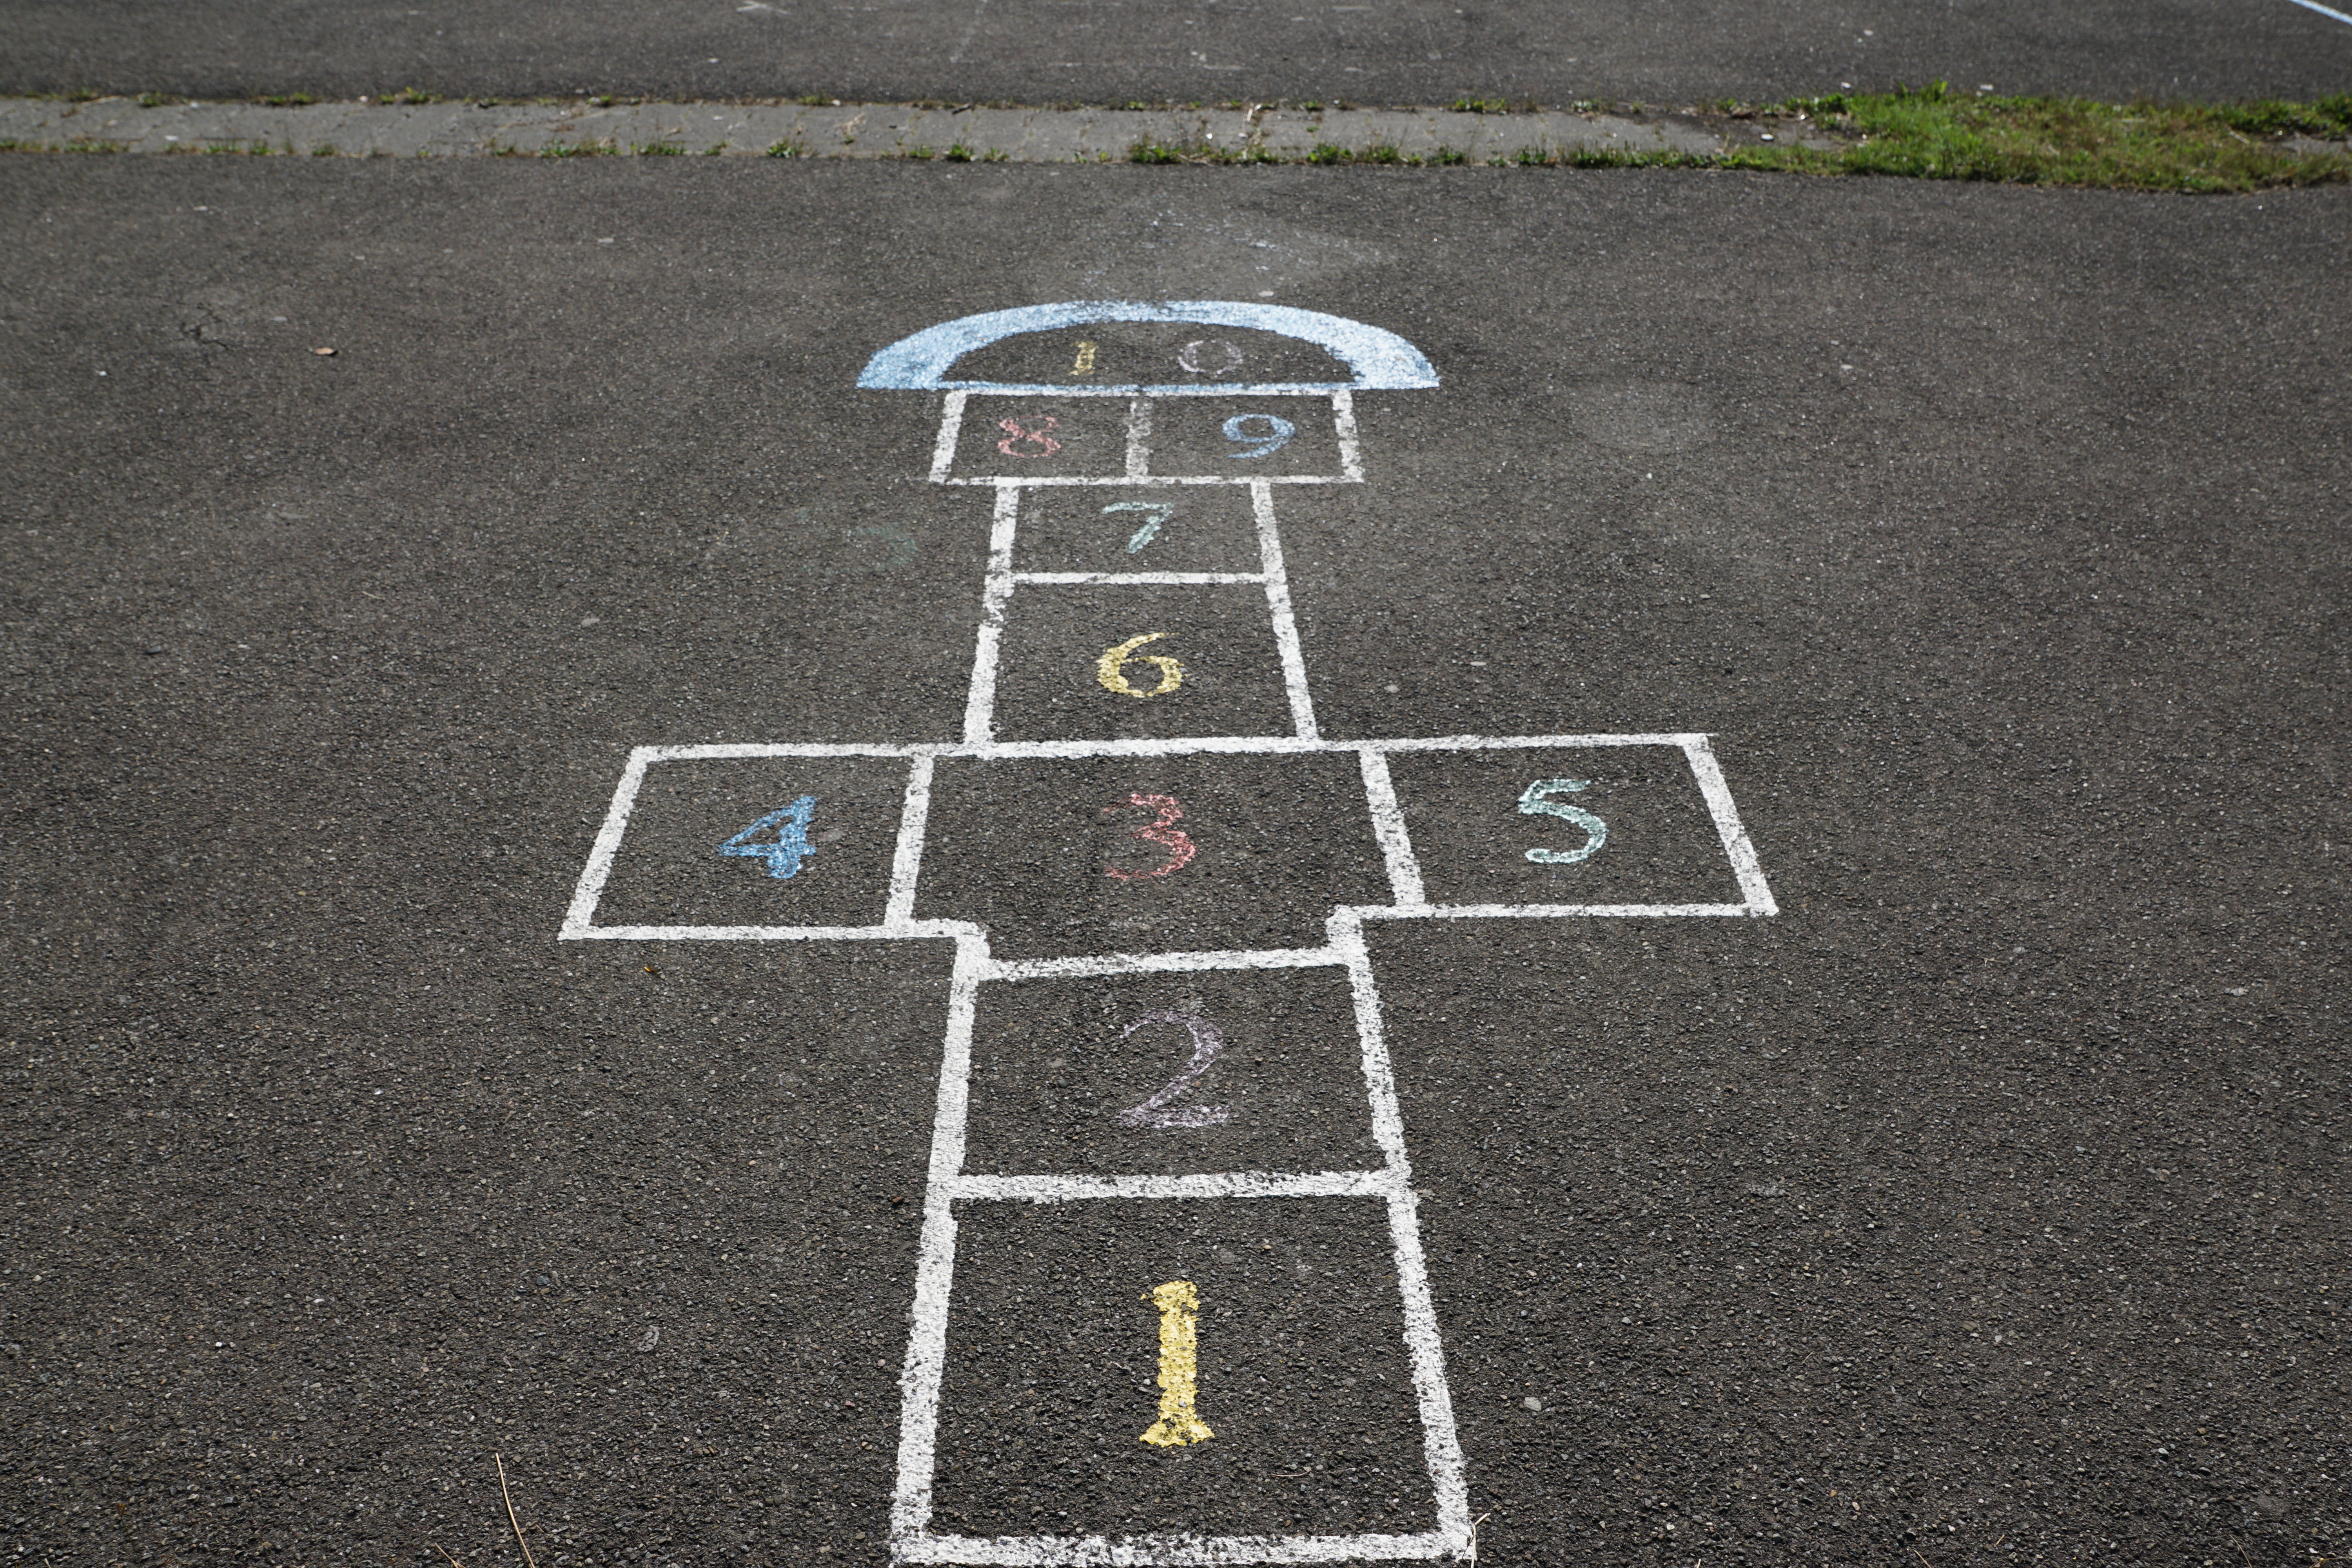
sky, play, sidewalk, floor, number, parking, asphalt, lane, earth, flooring, pedestrian crossing, road surface